Canadian Language Museum

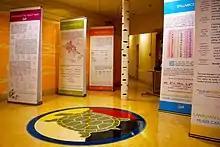
"Speaking the Inuit Way" on display at the Centre For Indigenous Studies, University of Toronto

Since the museum was started with no exhibition space of its own, it decided the best way to promote Canada's linguistic heritage was to curate exhibits that could travel to other venues for display. The travelling exhibits that have been produced so far include: